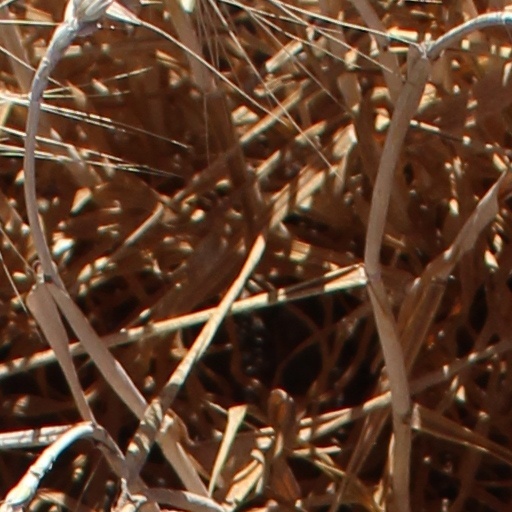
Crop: wheat